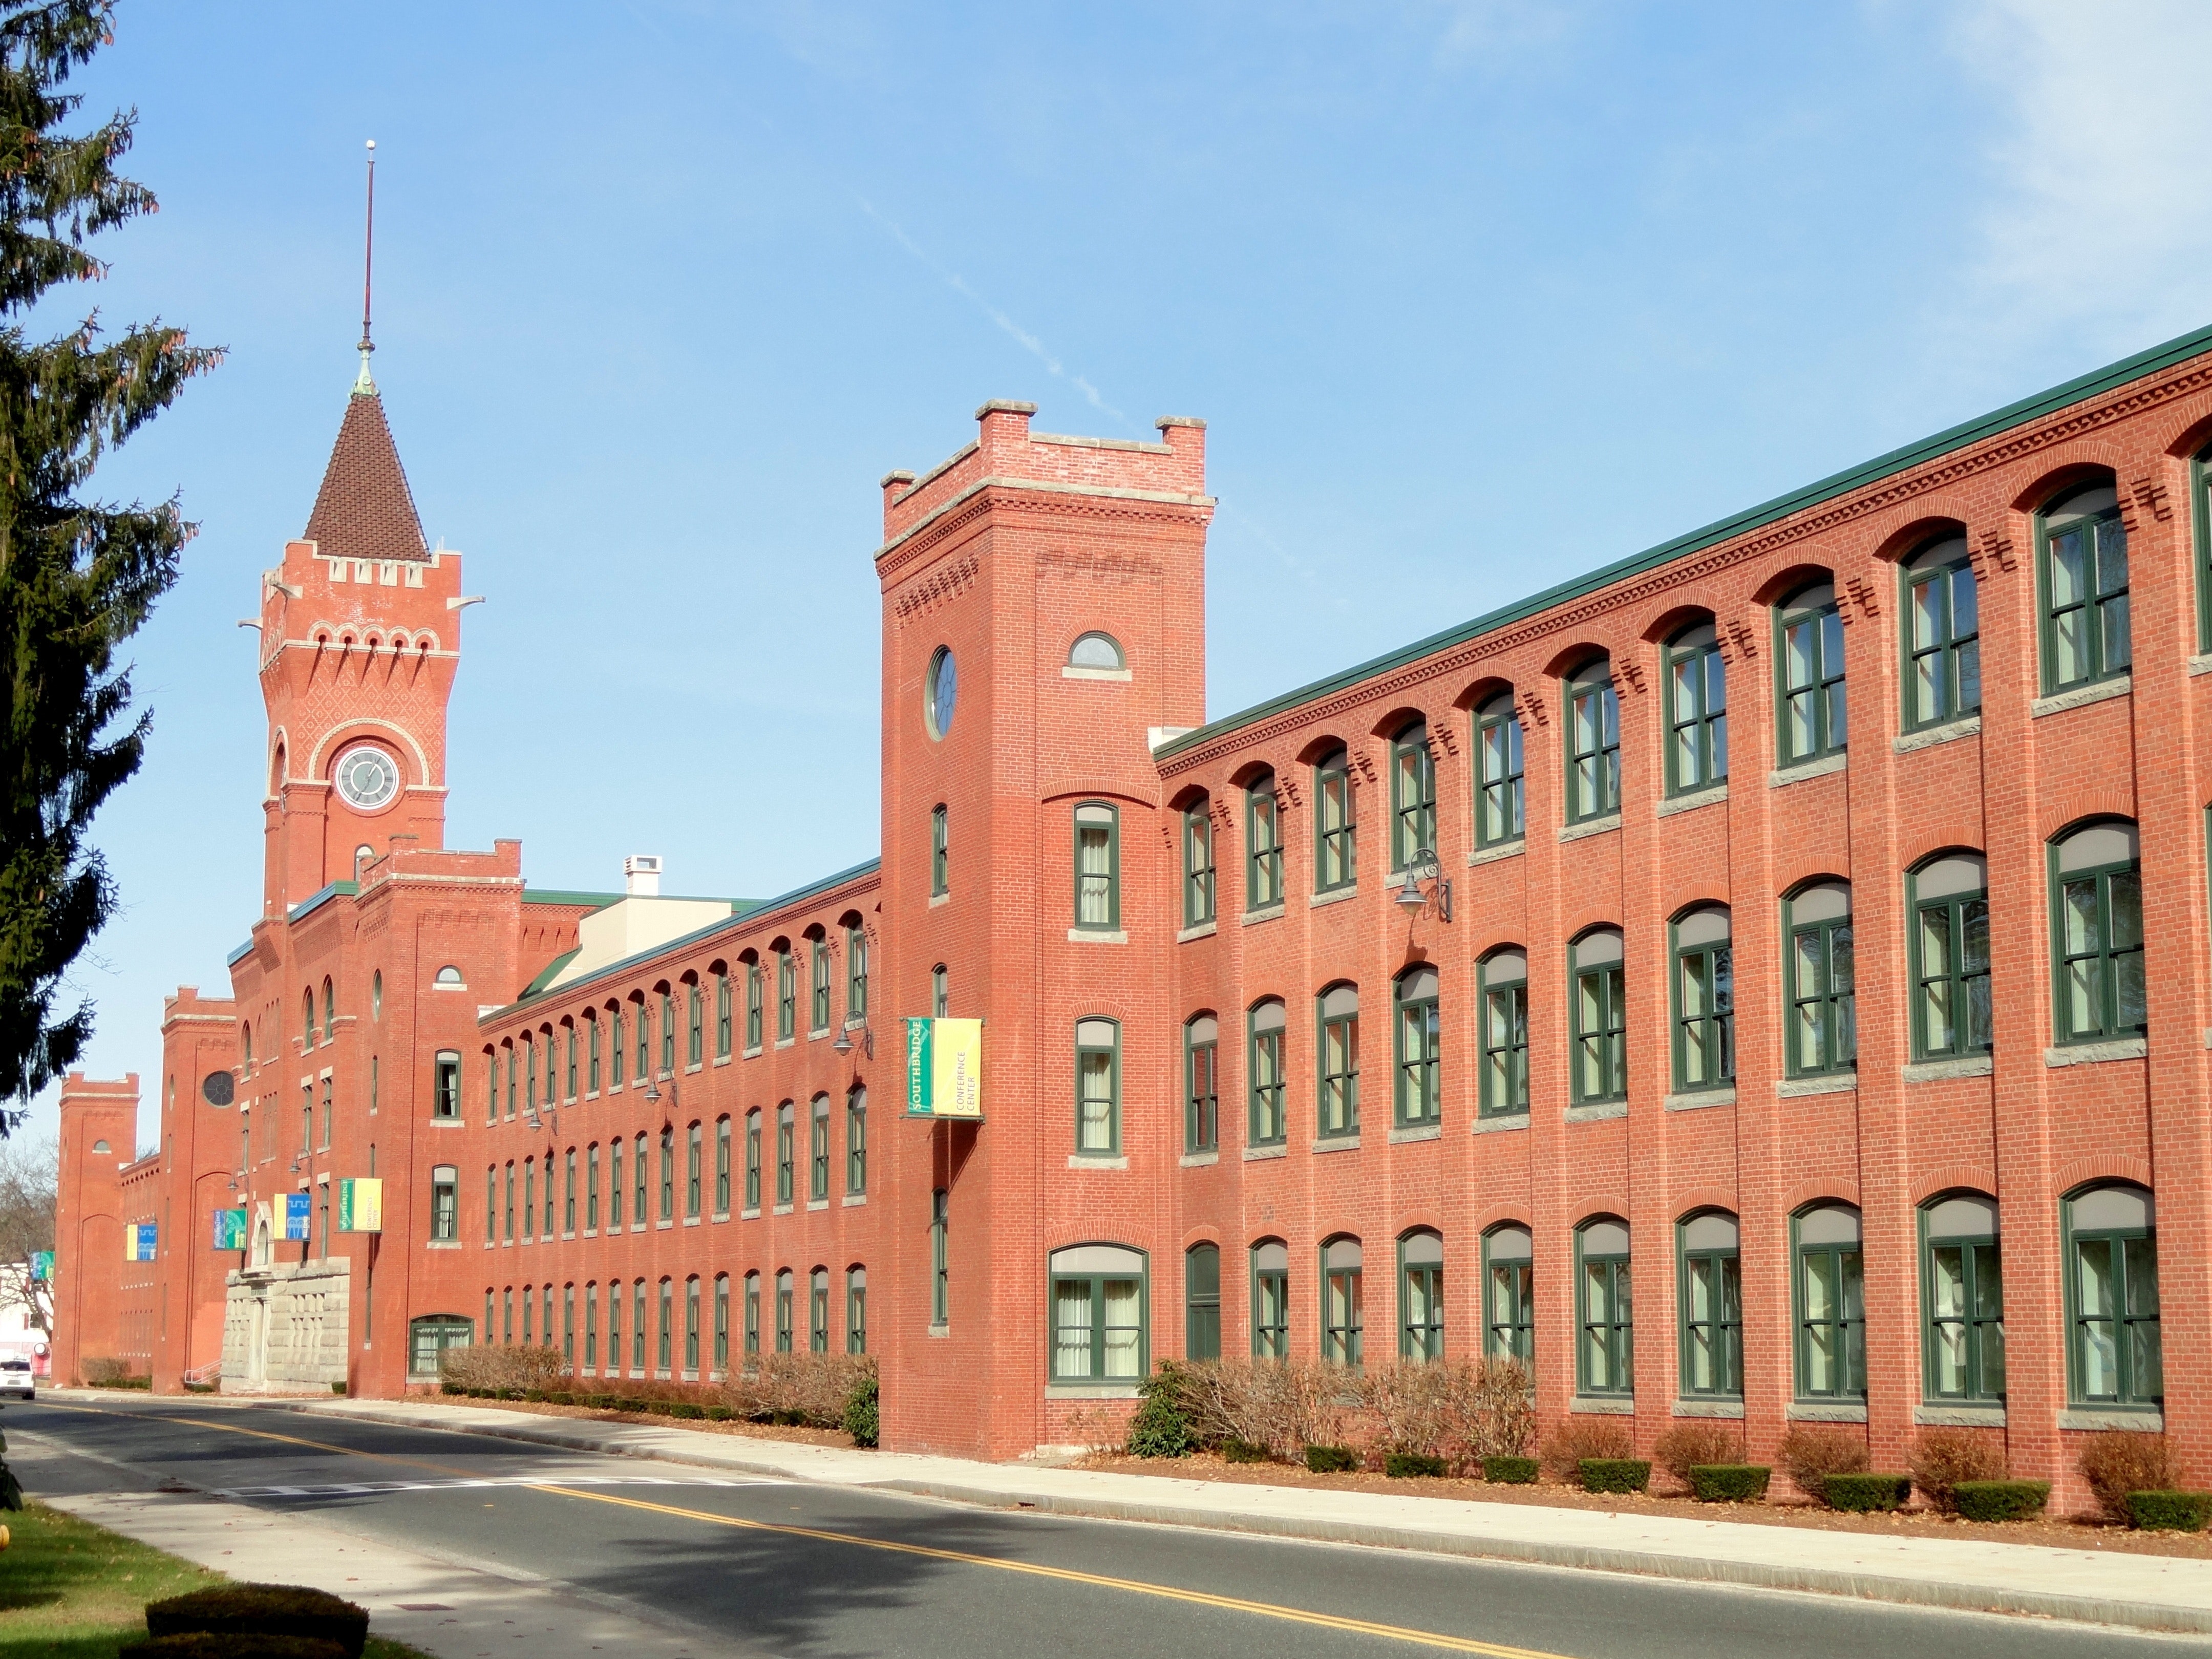
building, landmark, architecture, city, town, human settlement, facade, palace, brick, stately home, seat of local government, university, campus, listed building, college, medieval architecture, mixed use